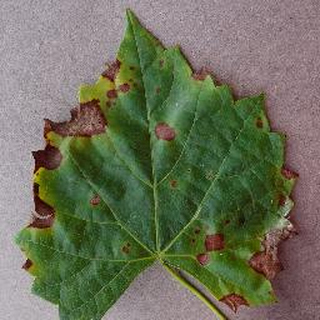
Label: grape_black_rot